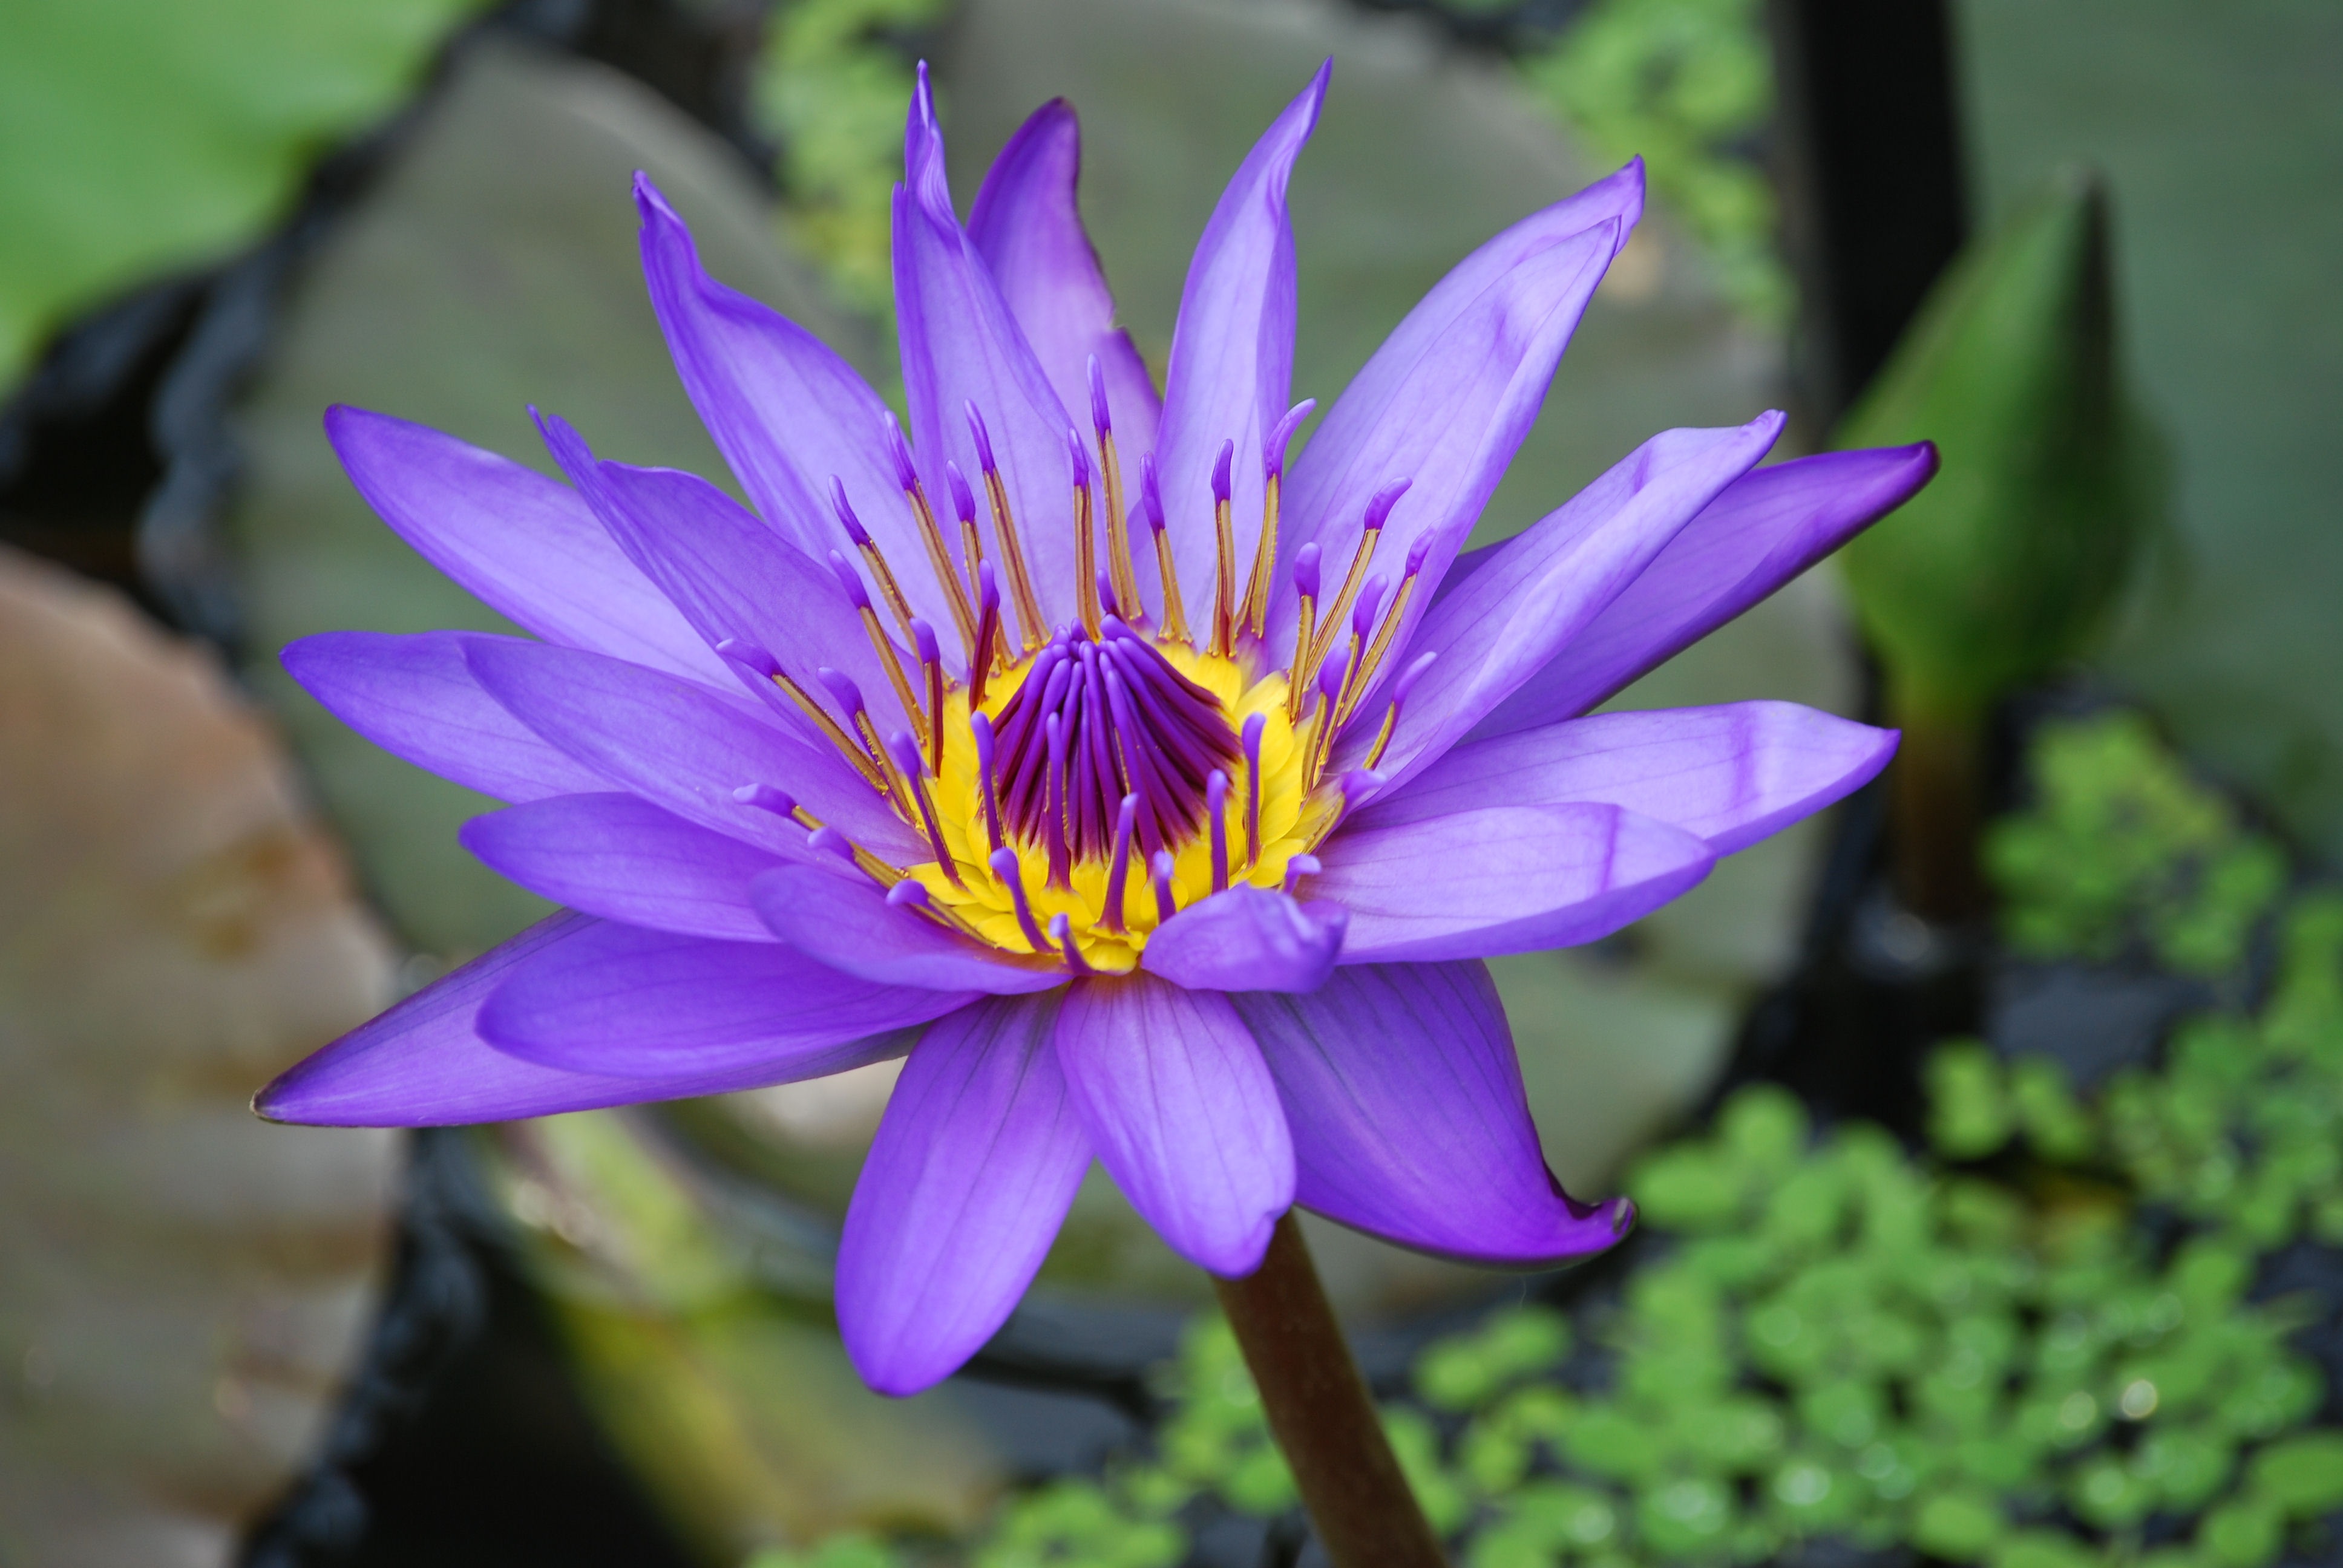
water, nature, blossom, plant, flower, purple, petal, bloom, pond, botany, aquatic, aquatic plant, flora, water lily, wildflower, close up, macro photography, flowering plant, plant stem, land plant